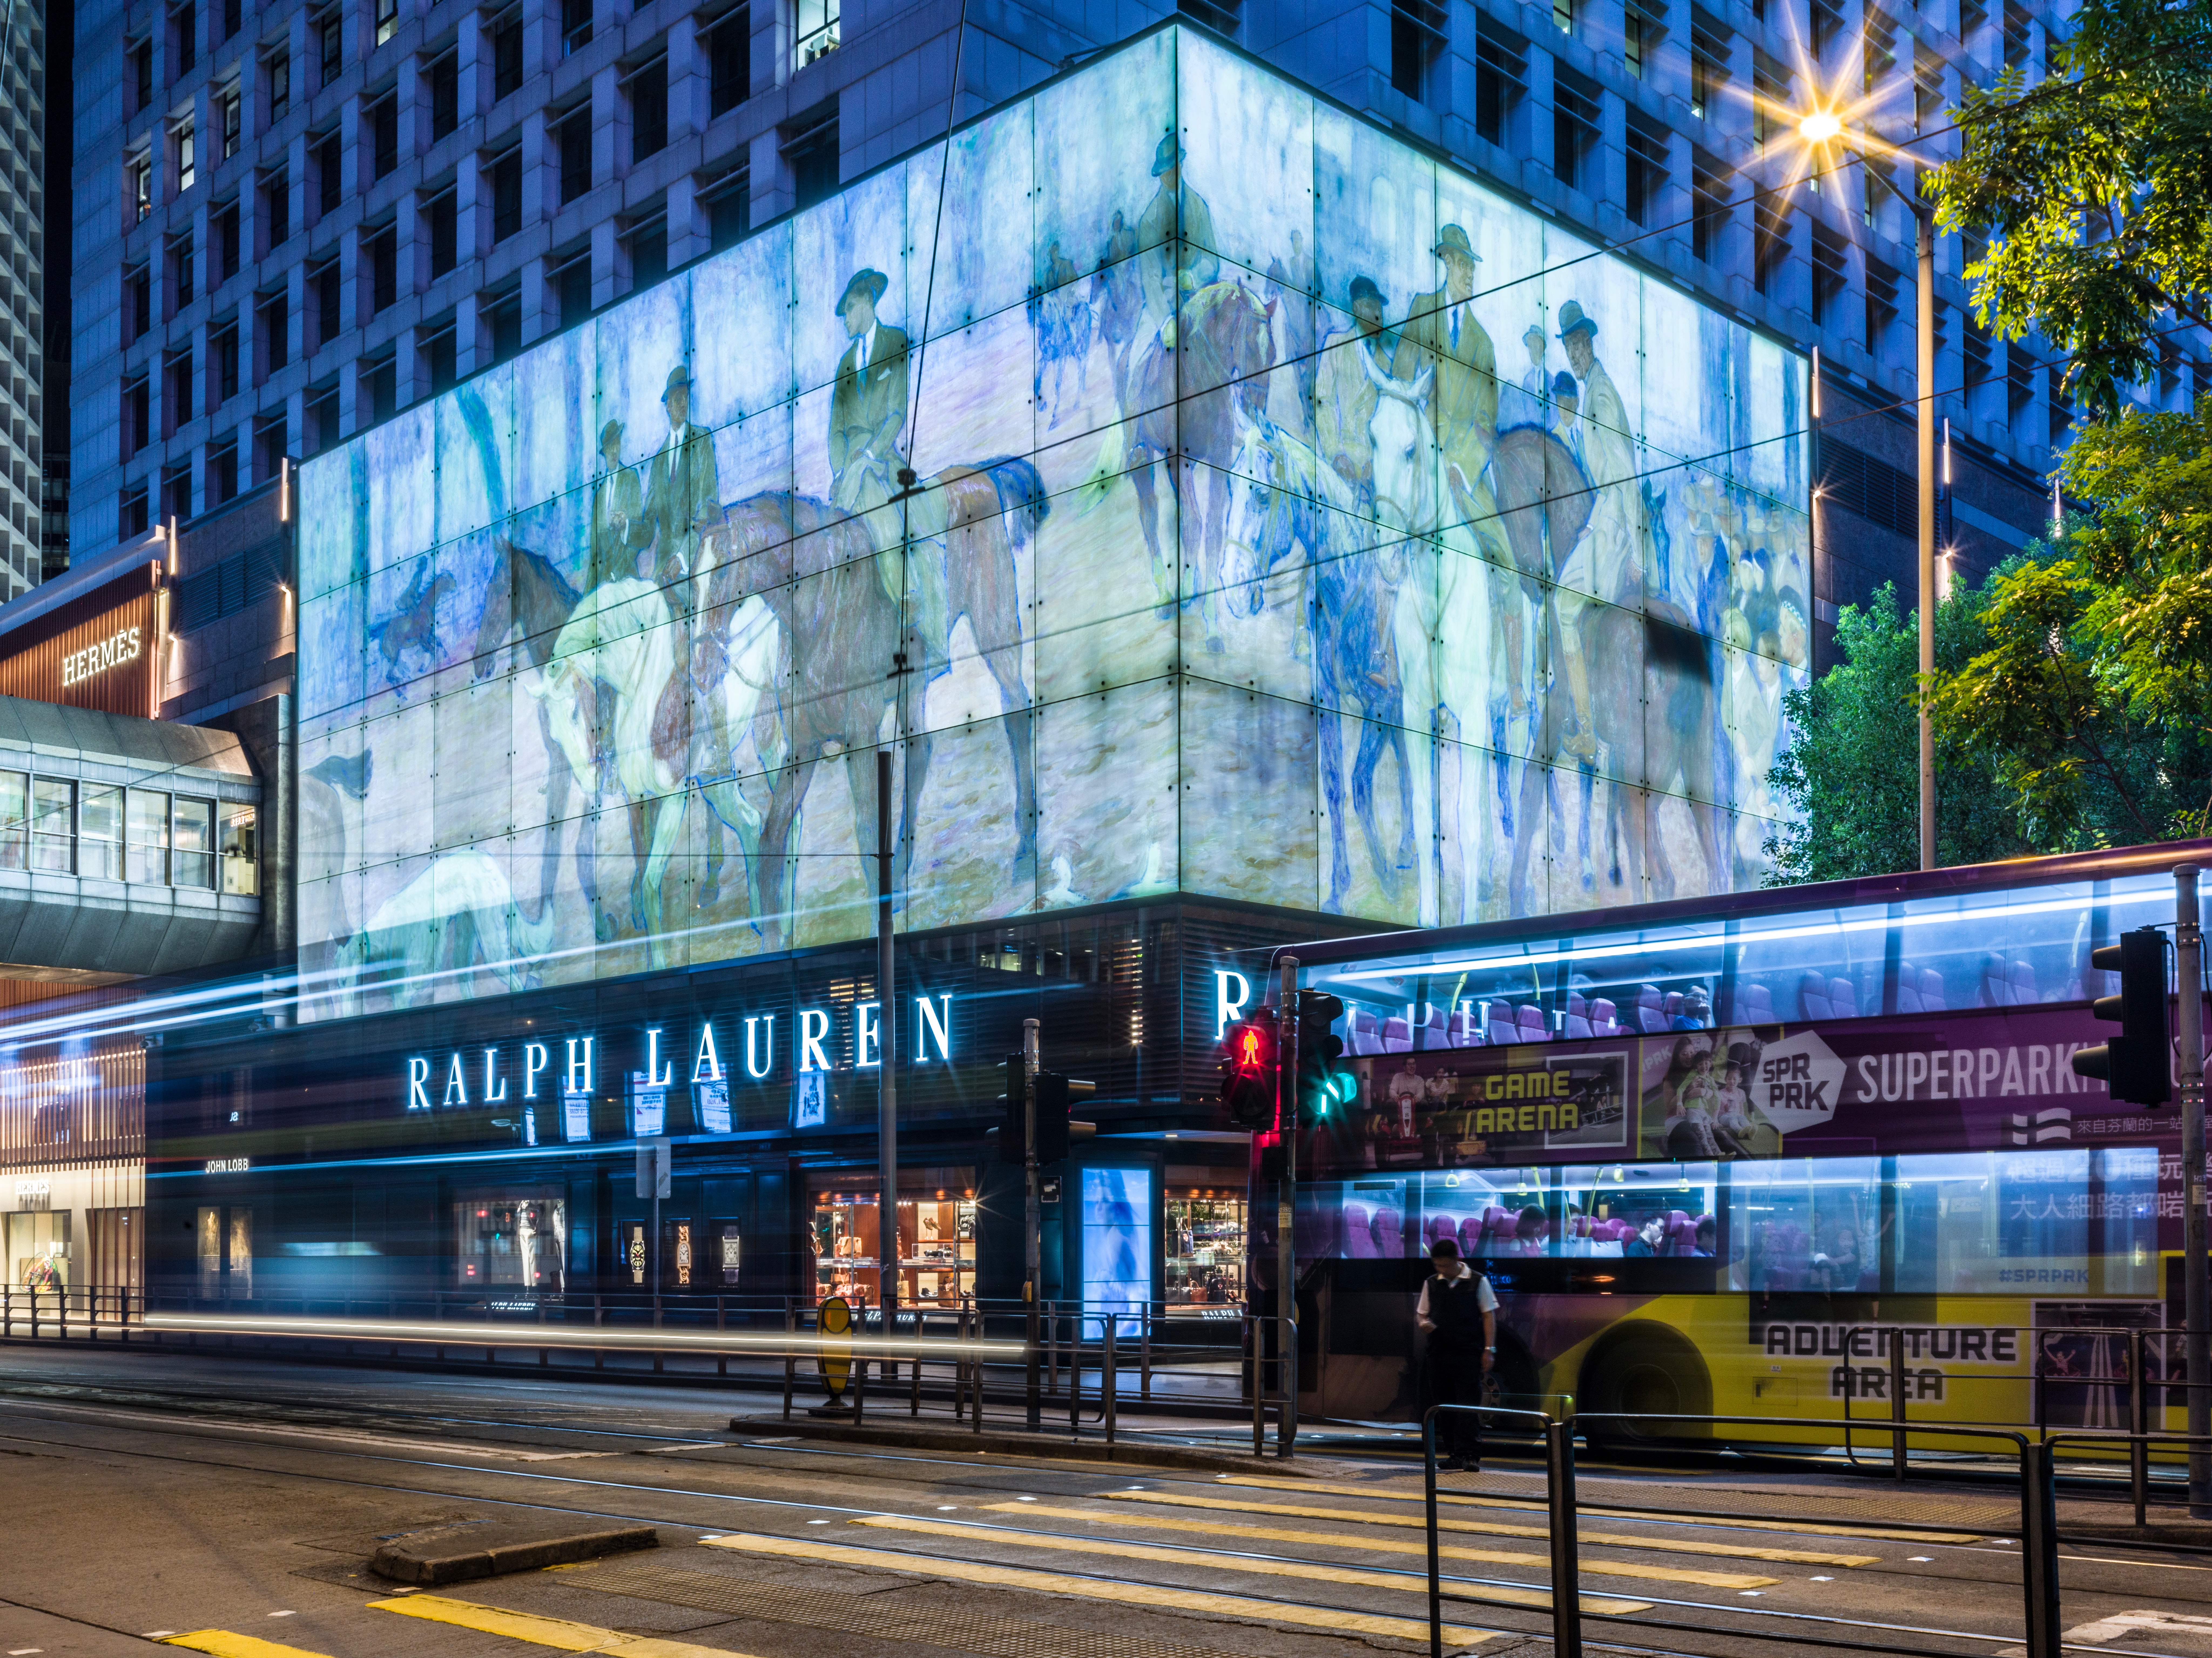
metropolitan area, architecture, building, transport, landmark, urban area, mixed use, commercial building, city, metropolis, facade, human settlement, street, night, real estate, neighbourhood, house, downtown, advertising, vehicle, reflection, glass, road, condominium